David Chastain

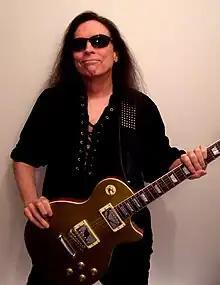

David Taylor Chastain (born August 31, 1953) is an American heavy metal guitarist and the owner of Leviathan Records and Diginet Music.